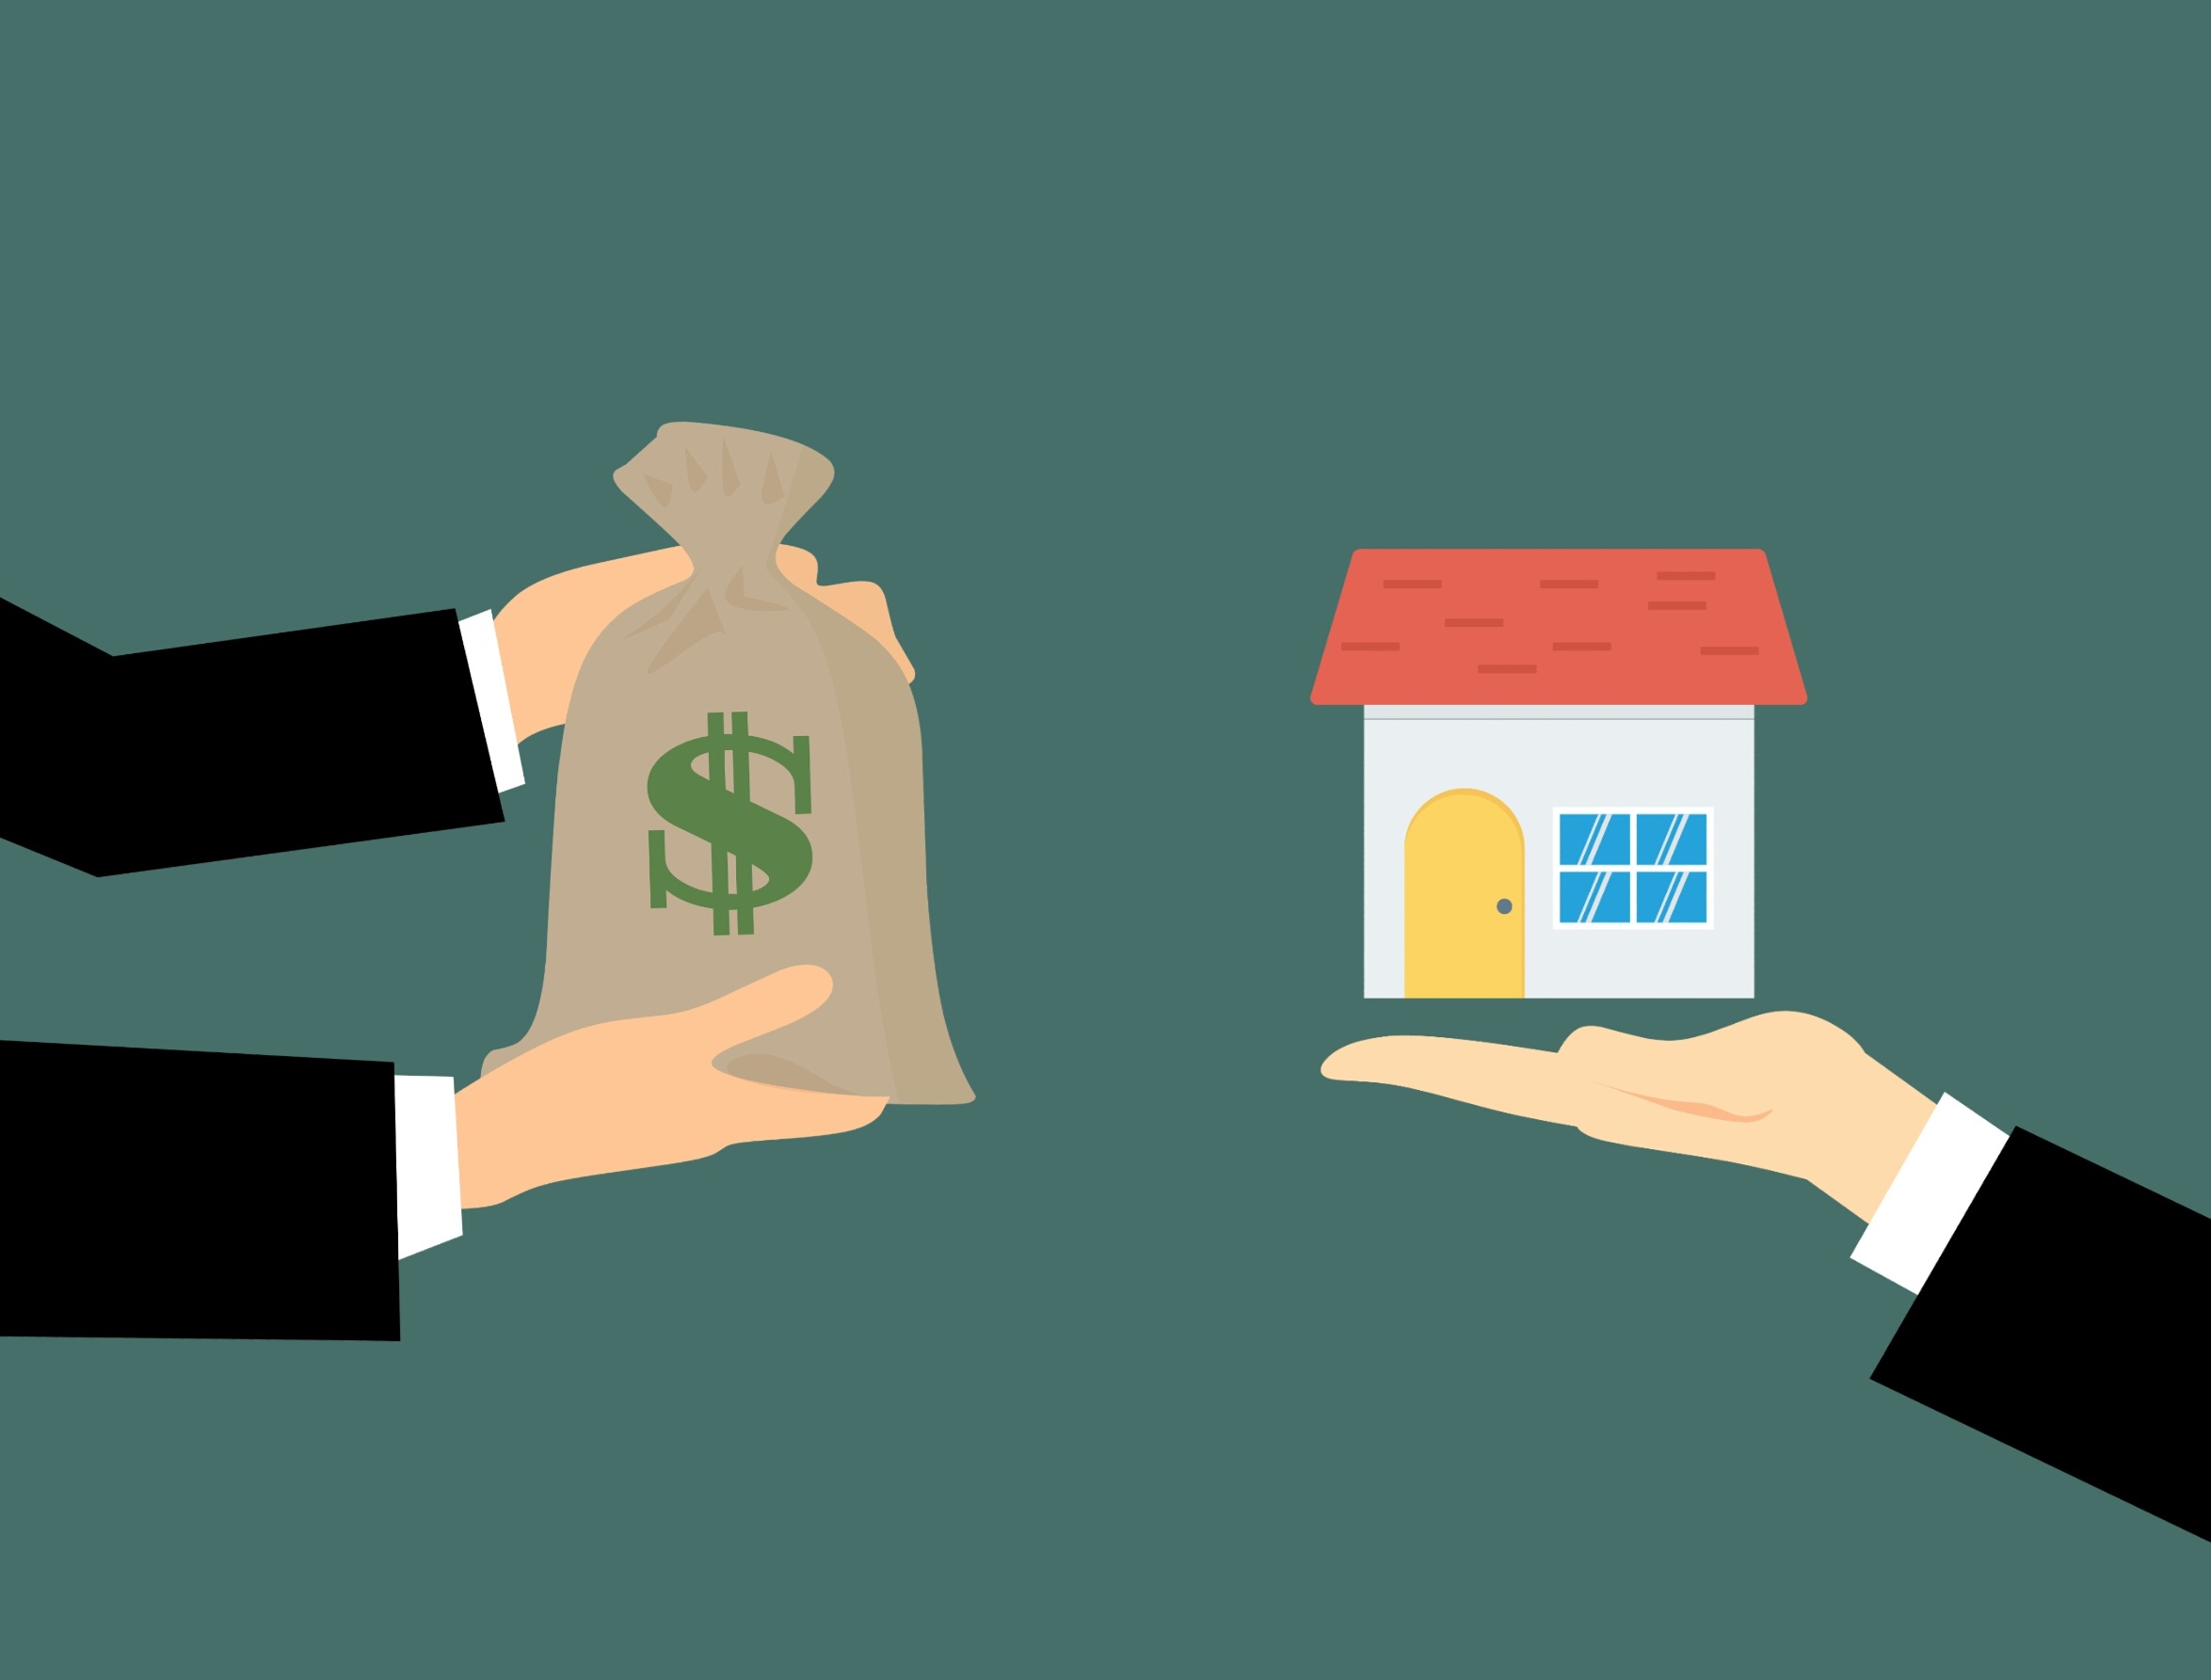
realtor, real estate, real estate agent, house, realty, home, realtor house, sold sign, house for sale, business idea, money, earn, communication, cooperation, agency, partnership, meeting, pay, idea, hand, giving, service, help, provide, working, professional, teamwork, corporate, business people group, conference, talk, converse, share with, exchange, network, international, cartoon character, design, brainstorming, text, product, font, illustration, angle, brand, graphic design, logo